Christian Schwochow

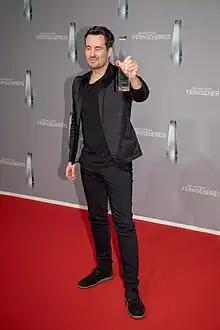
Christian Schwochow at the German Television Prize 2019 in the Düsseldorf Rheinterrasse

Christian Schwochow (born 23 September 1978) is a German film and television director. He has directed more than ten films since 2005, including TV movie "" on the ARD channel, a tragicomedy about the fall of the Berlin Wall. Schwochow also directed episodes of season 3, season 5 and season 6 of the Netflix series "The Crown".